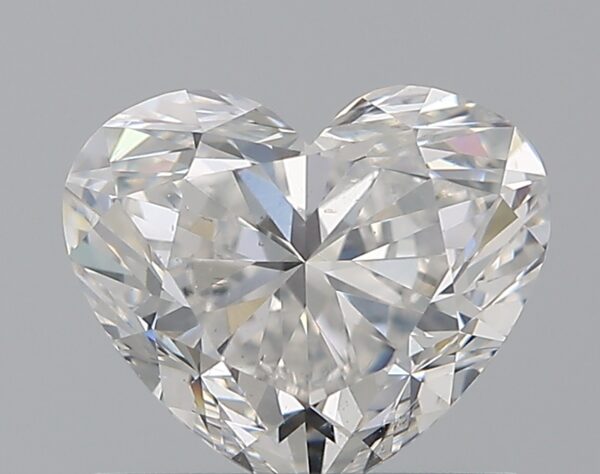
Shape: heart
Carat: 0.9
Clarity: SI1
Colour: F
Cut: VG
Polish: EX
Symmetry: EX
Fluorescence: N
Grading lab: GIA
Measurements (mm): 5.62 x 6.67 x 3.74